Jose Gabriel del Rosario Brochero

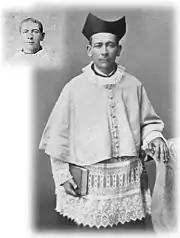
Brochero c. 1866

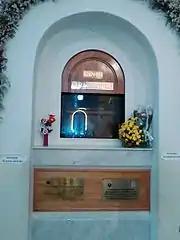
Crypt where the remains of Saint José Gabriel Brochero rest inside the sanctuary

Brochero was born on 16 March 1840 in Argentina as the fourth of ten children to Ignacio Brochero and Petrona Davila; he had two sisters and the others were brothers. Two sisters became nuns. He was baptized on 17 March along with the registration of his birth.